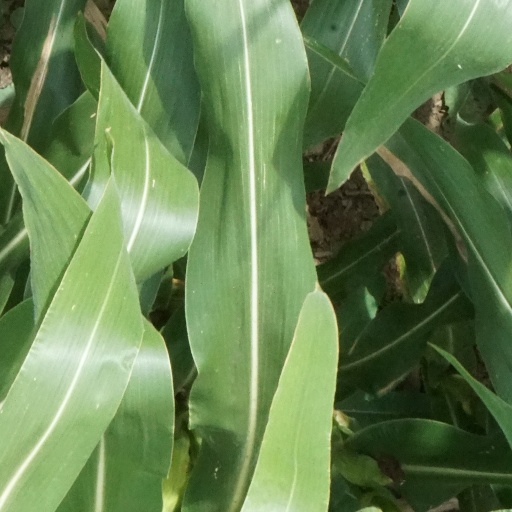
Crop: maize; corn